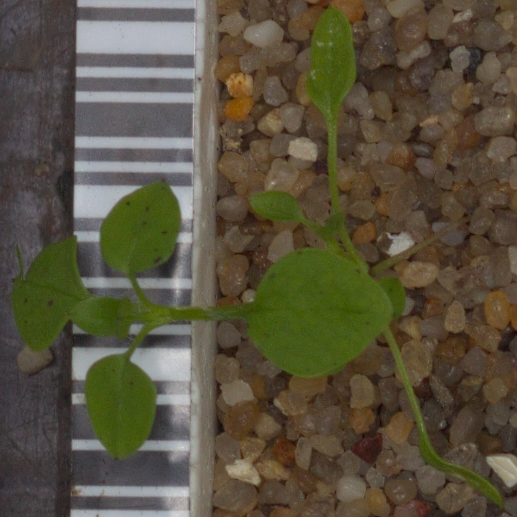
Label: common_chickweed